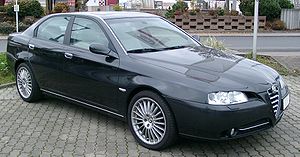
Alfa Romeo 166 / Design / Facelift
Alfa Romeo 166 var en øvre mellemklassebil fra den italienske bilfabrikant Alfa Romeo. Modellen kom på markedet i oktober 1998 som efterfølger for Alfa Romeo 164.